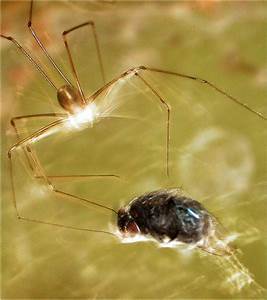
Label: ragno